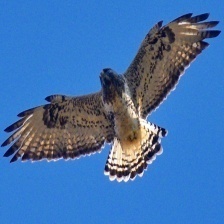
Species: ROUGH LEG BUZZARD
Scientific name: BUTEO LAGOPUS